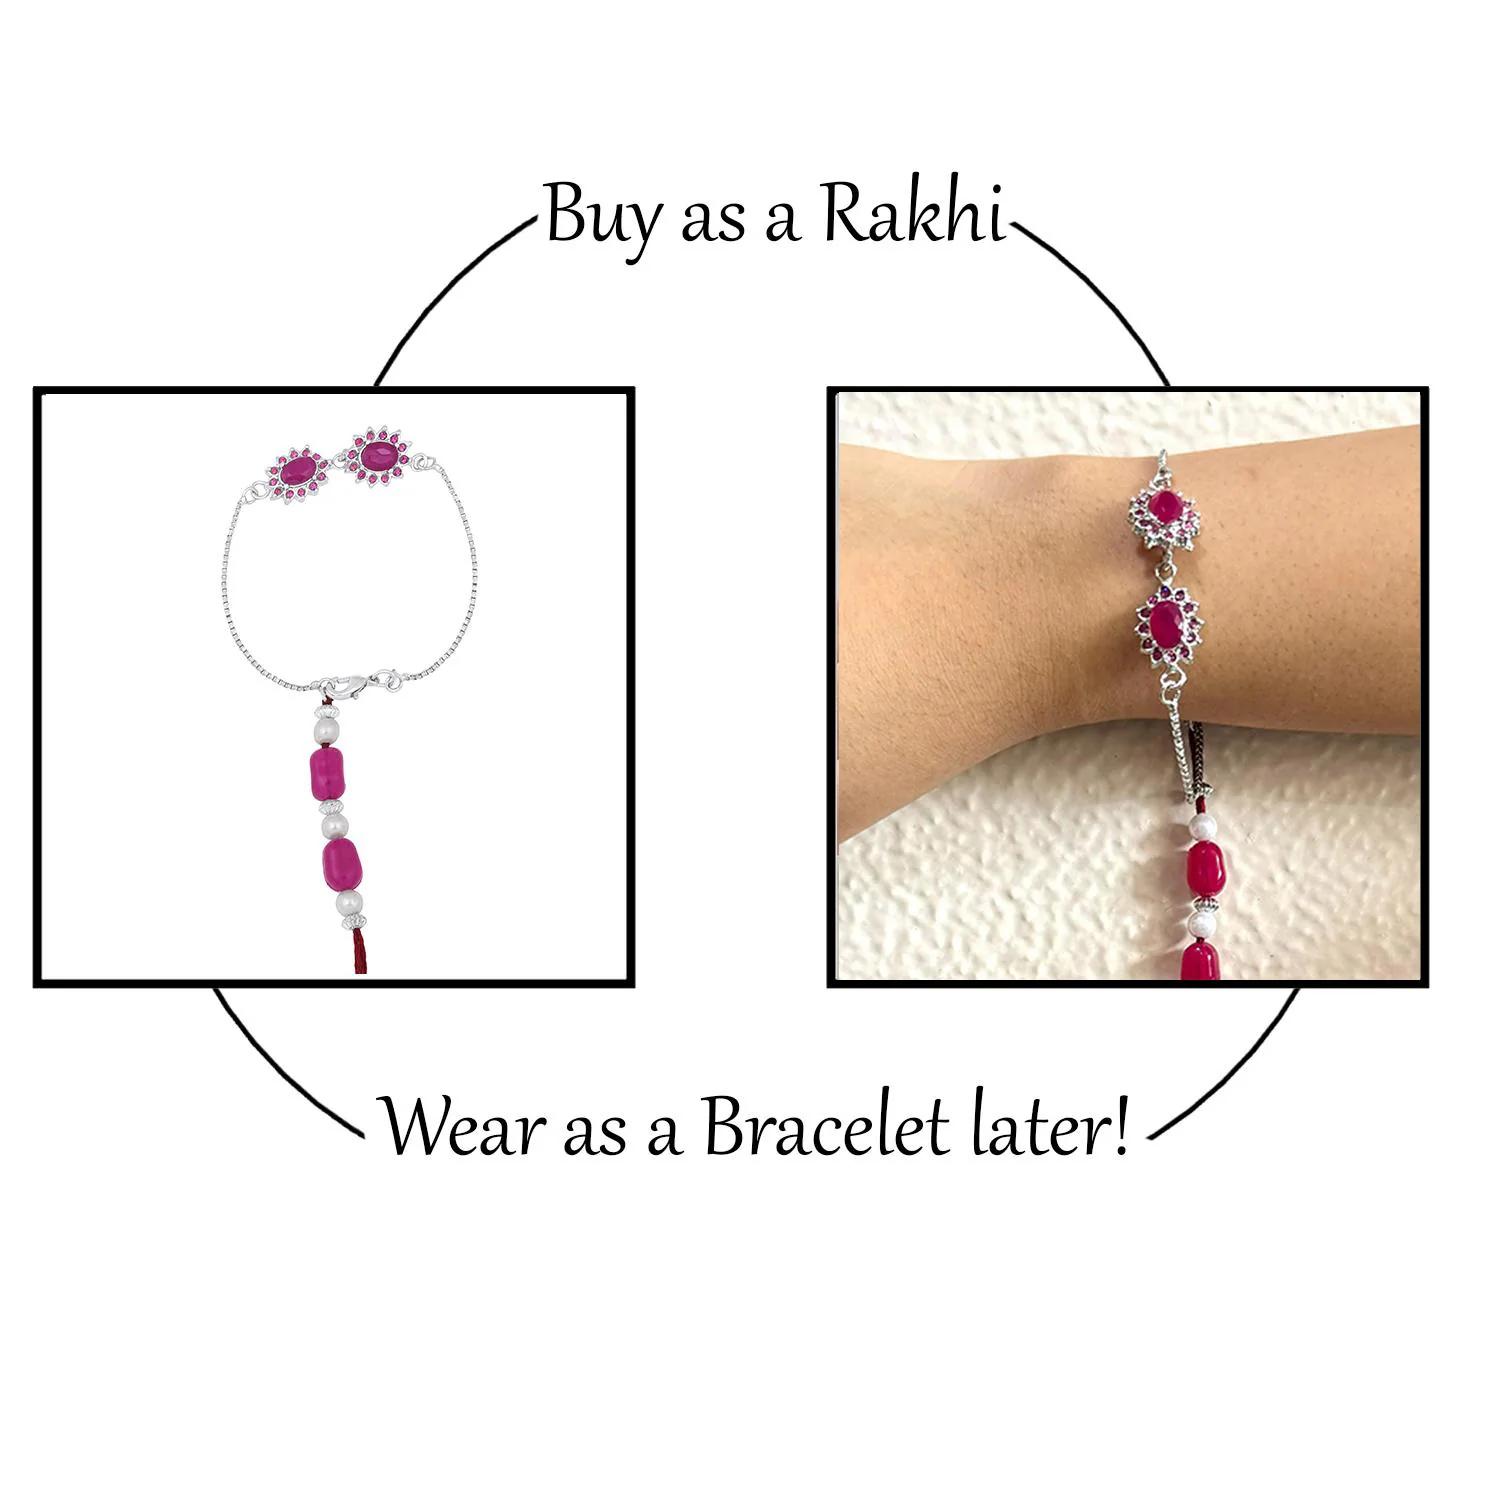
Mahi Gold Plated Pink Crystals Floral Lumba Rakhi for Bhabhi (RAL1100789RPin)
Type: Rakhis
Brand: Mahi
Price: Rs. 259
 Celebrate Raksha Bandhan with our exquisitely crafted Rakhi, designed to strengthen the bond between siblings. This traditional Rakhi features intricate beadwork and durable thread, ensuring it stands the test of time. Handmade with care, each Rakhi is a unique and meaningful gift for your brother. Each Rakhi carries heartfelt blessings and good wishes for your brother's well-being and success. Celebrates the bond of love and protection between siblings, a cherished tradition in Indian culture.
Features: The Rakhi is adorned with vibrant colors and attractive embellishments that add a touch of elegance to the celebration. Multi-Purpose Use: Lumba Rakhi can be used as a bracelet or an ornamental accessory for various festive occasions and celebrations.,Content in Box : 1 Lumba Rakhi ; Cultural Significance: This beautiful Rakhi will acknowledge your love for Your Bhabhi with the promise that your bond with him will grow stronger as time goes on.,Vibrant Colors: Adding bright and playful colors to the celebration will make it stand out and make it more enjoyable.,Celebrate the bond of love and protection with our exquisite Rakhis. Share the joy of Raksha Bandhan Festival with this beautiful Rakhi, a token of love, protection and blessings.,Adjustable Size and Easy to tie: Designed to fit wrists of all sizes. It is simple and easy to tie the Rakhi securely and effortlessly.
Included: 1 Rakhi